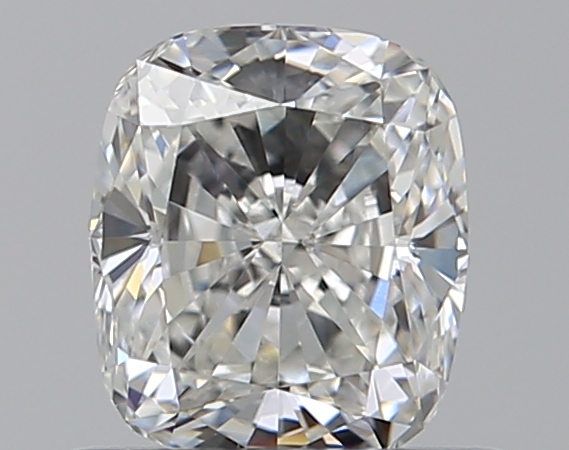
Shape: cushion
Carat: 0.7
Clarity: VS1
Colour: F
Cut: EX
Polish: EX
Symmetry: VG
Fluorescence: F
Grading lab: GIA
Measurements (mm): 5.46 x 4.72 x 3.21